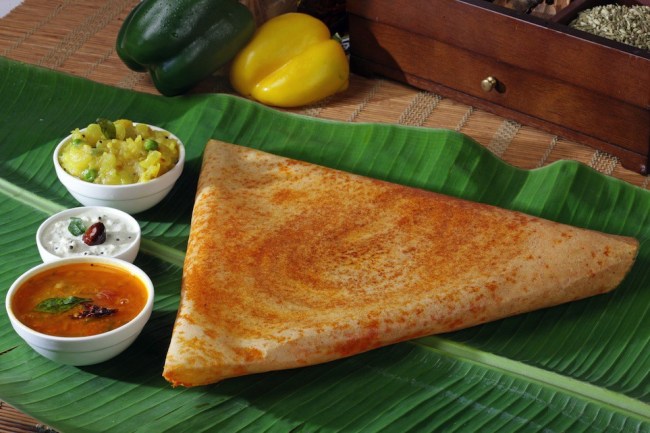
Dish: masala_dosa